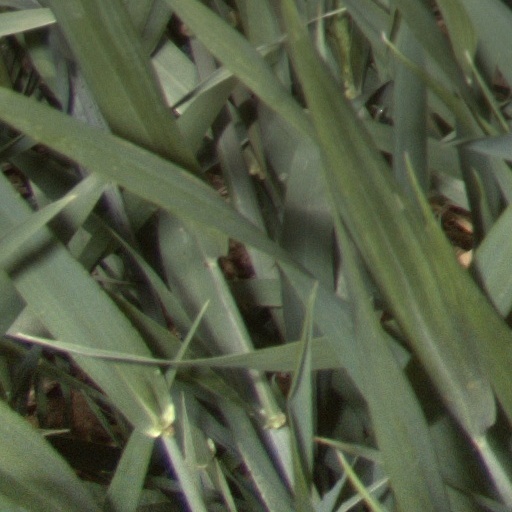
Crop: wheat